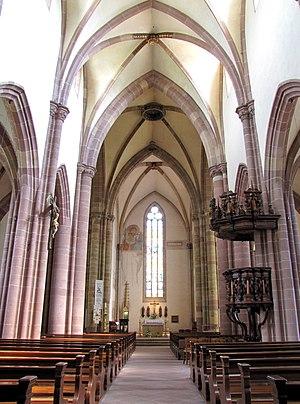
Alsace, Église Saint-Maurice de Soultz-Haut-Rhin (PA00085681, IA00111946): Vue intérieure de la nef.
L'église Saint-Maurice est une église catholique située à Soultz-Haut-Rhin, en France.
Soultz-Haut-Rhin est une commune française située à 19 km au nord-ouest de Mulhouse, dans le département du Haut-Rhin, en région Grand Est.